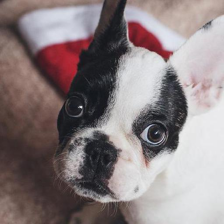
Label: animals